François Fiedler

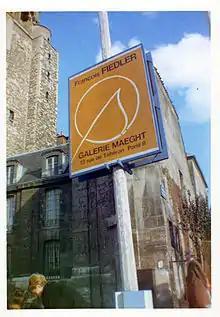
A sign promoting a Fiedler show on the streets of Paris, in front of the Church of Saint-Germain-des-Prés

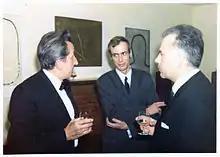
Fiedler speaks to some patrons at a salon show

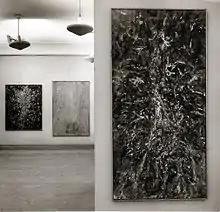
Some Fiedler works on display in Paris in the 1960s

François Fiedler (1921–2001), born Fiedler Ferenc, was a Czechoslovakia-born French painter and printmaker. He was an artist in the Aimé Maeght stable, which included Marc Chagall, Alberto Giacometti and Joan Miró.